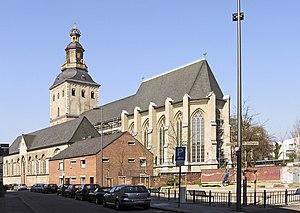
L'église Sainte-Ursule est l'une des douze anciennes églises et basiliques romanes de Cologne en Allemagne. Elle est vouée à sainte Ursule et se trouve à l'emplacement d'un ancien cimetière romain, où eut lieu selon la tradition le massacre des onze mille vierges de Cologne.